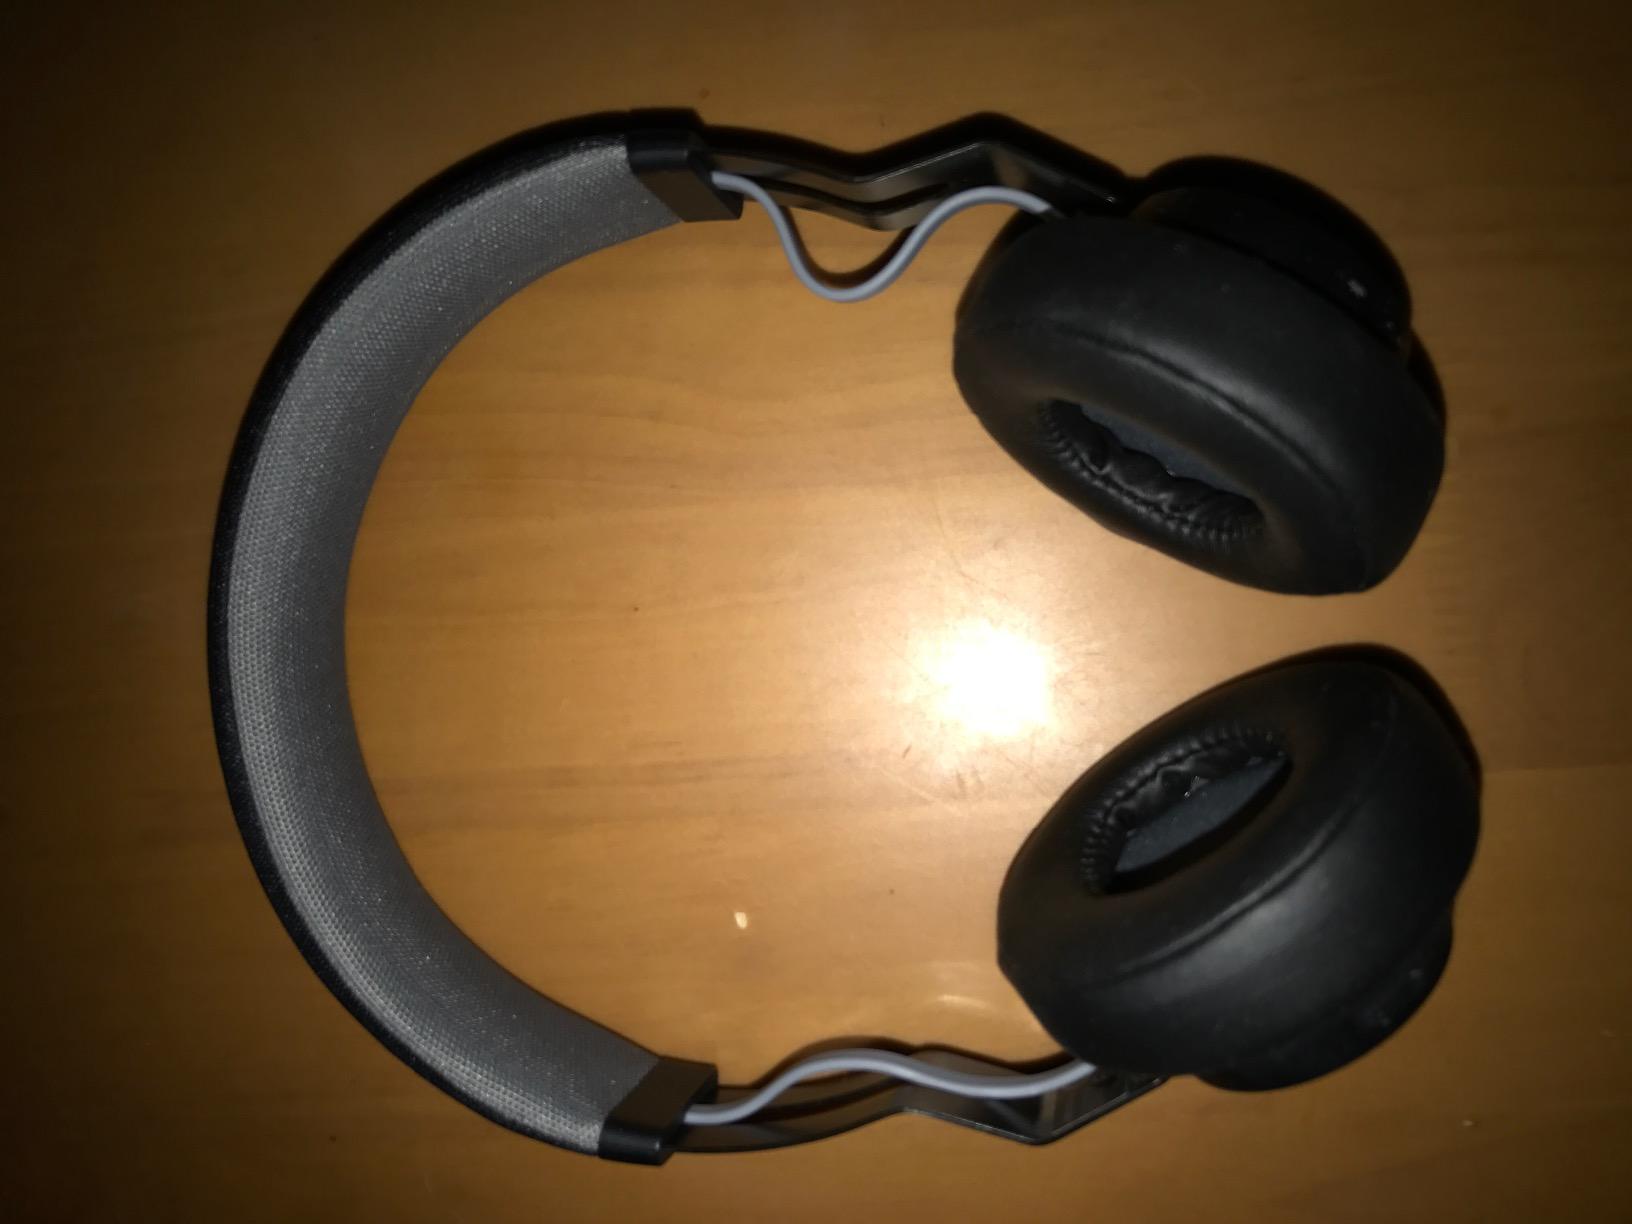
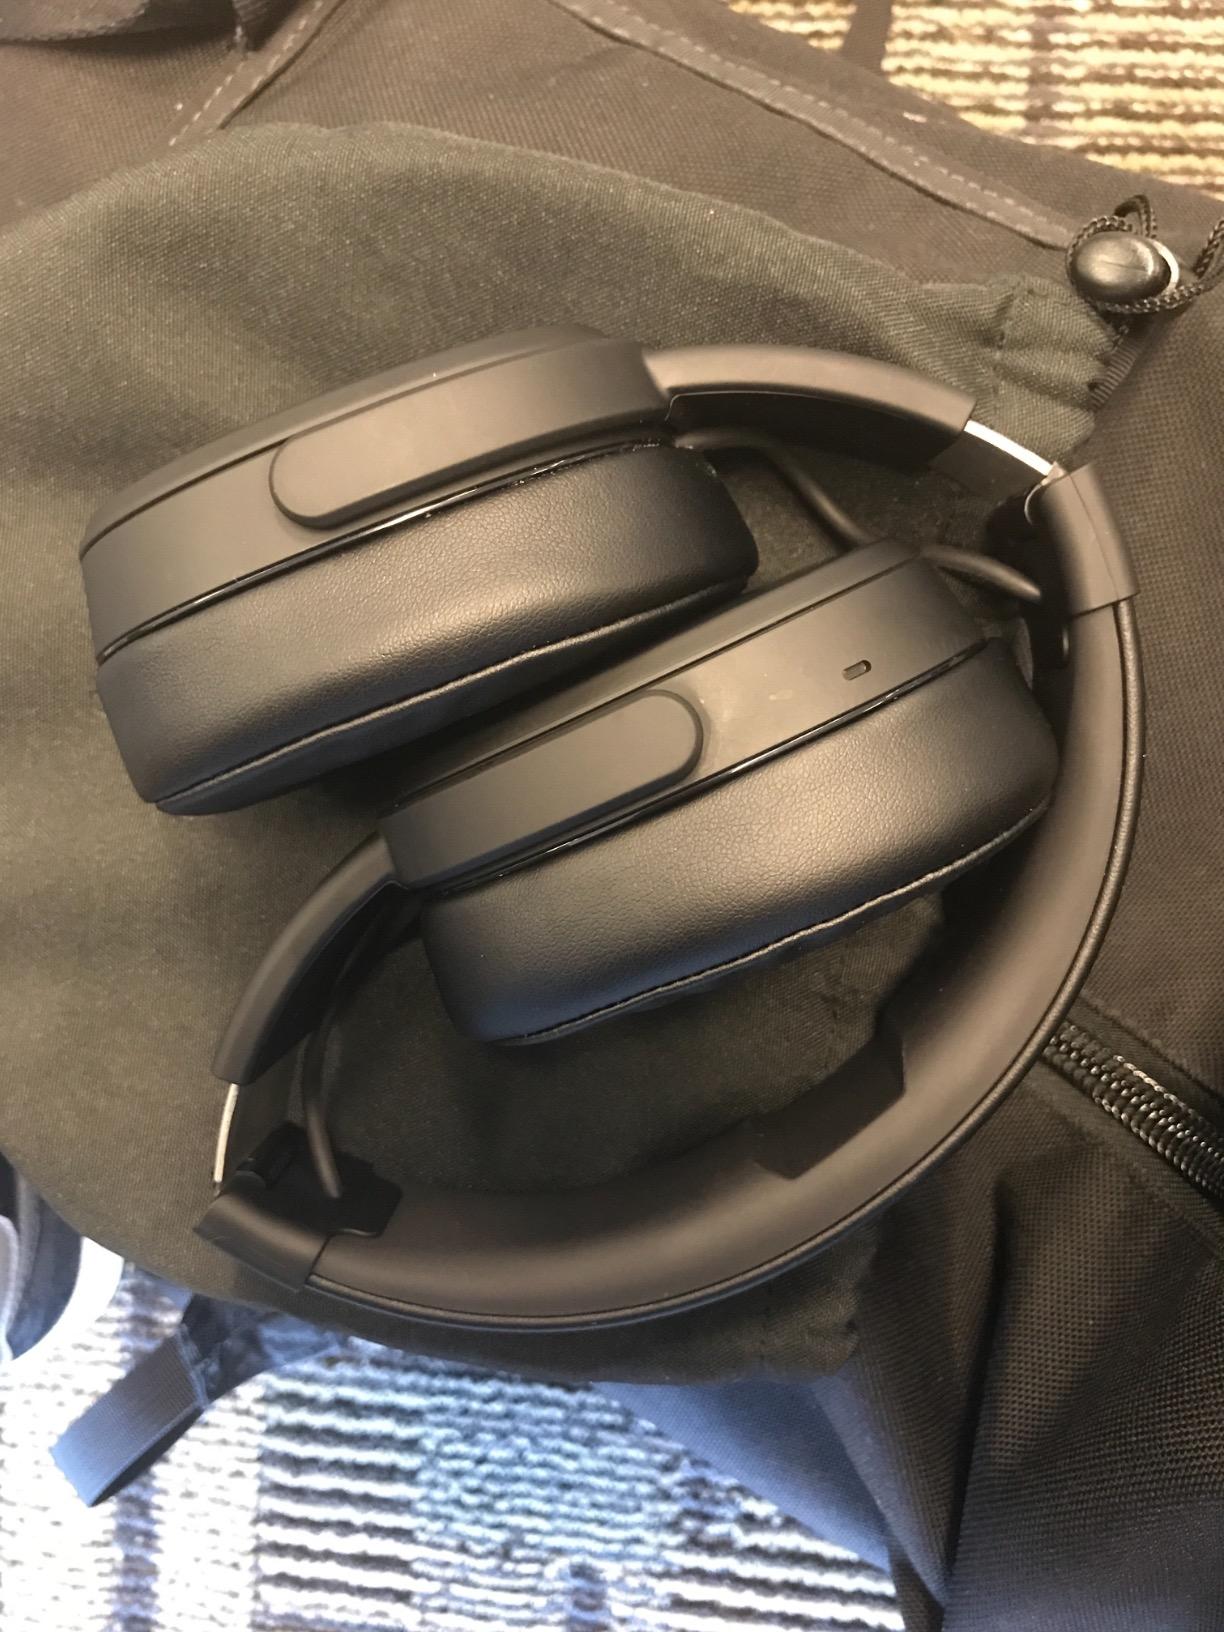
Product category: headphones
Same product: no